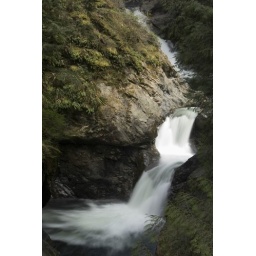
taken from the bridge over the river looking upstream, just above the lower falls